Anatoly Lyapidevsky

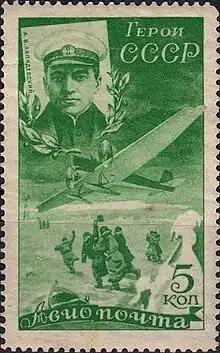
Lyapidevsky honoured on a 1935 postage stamp

In 1935 Lyapidevsky returned to the Army. In 1939 he graduated from the Department of Engineering of Zhukovsky Air Force Engineering Academy. Beginning in 1939, he was the deputy of the head of the Main Inspectorate of People's Commissariat of Aviation Industry and head of Aviation Factory No.156 (Moscow, after October 1941 – Omsk).